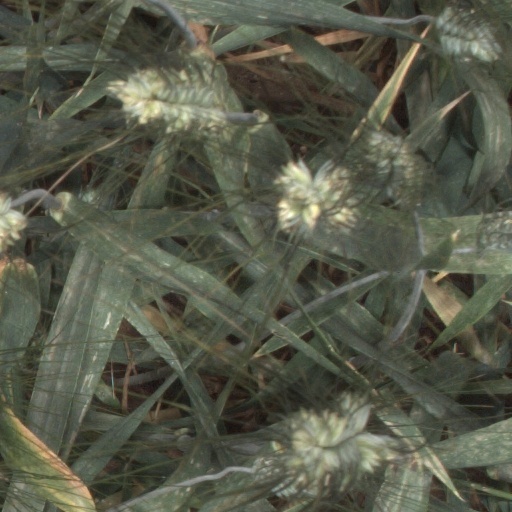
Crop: wheat